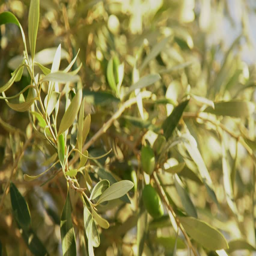
olives at an olive tree on a windy day .